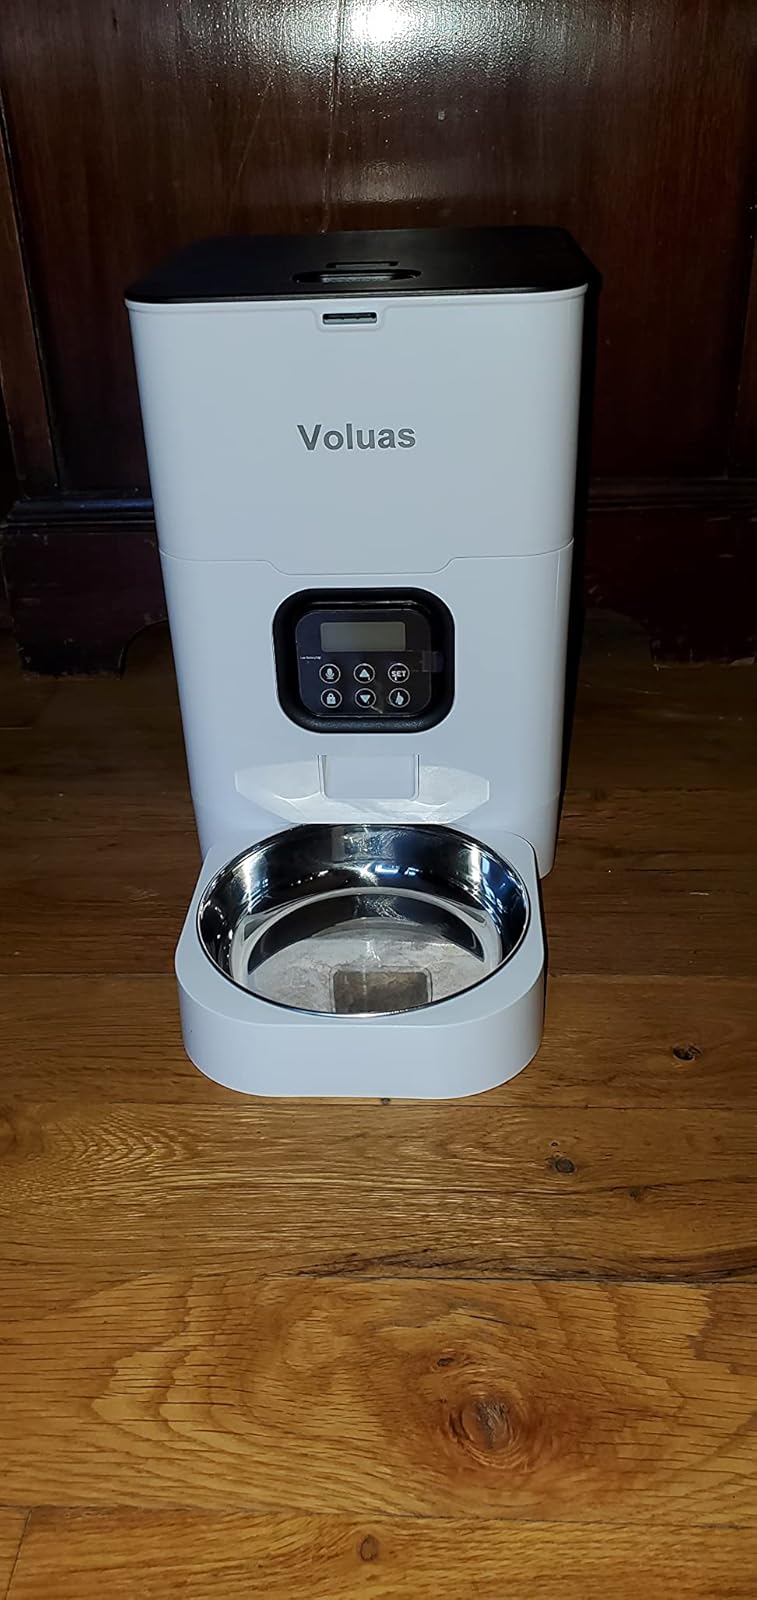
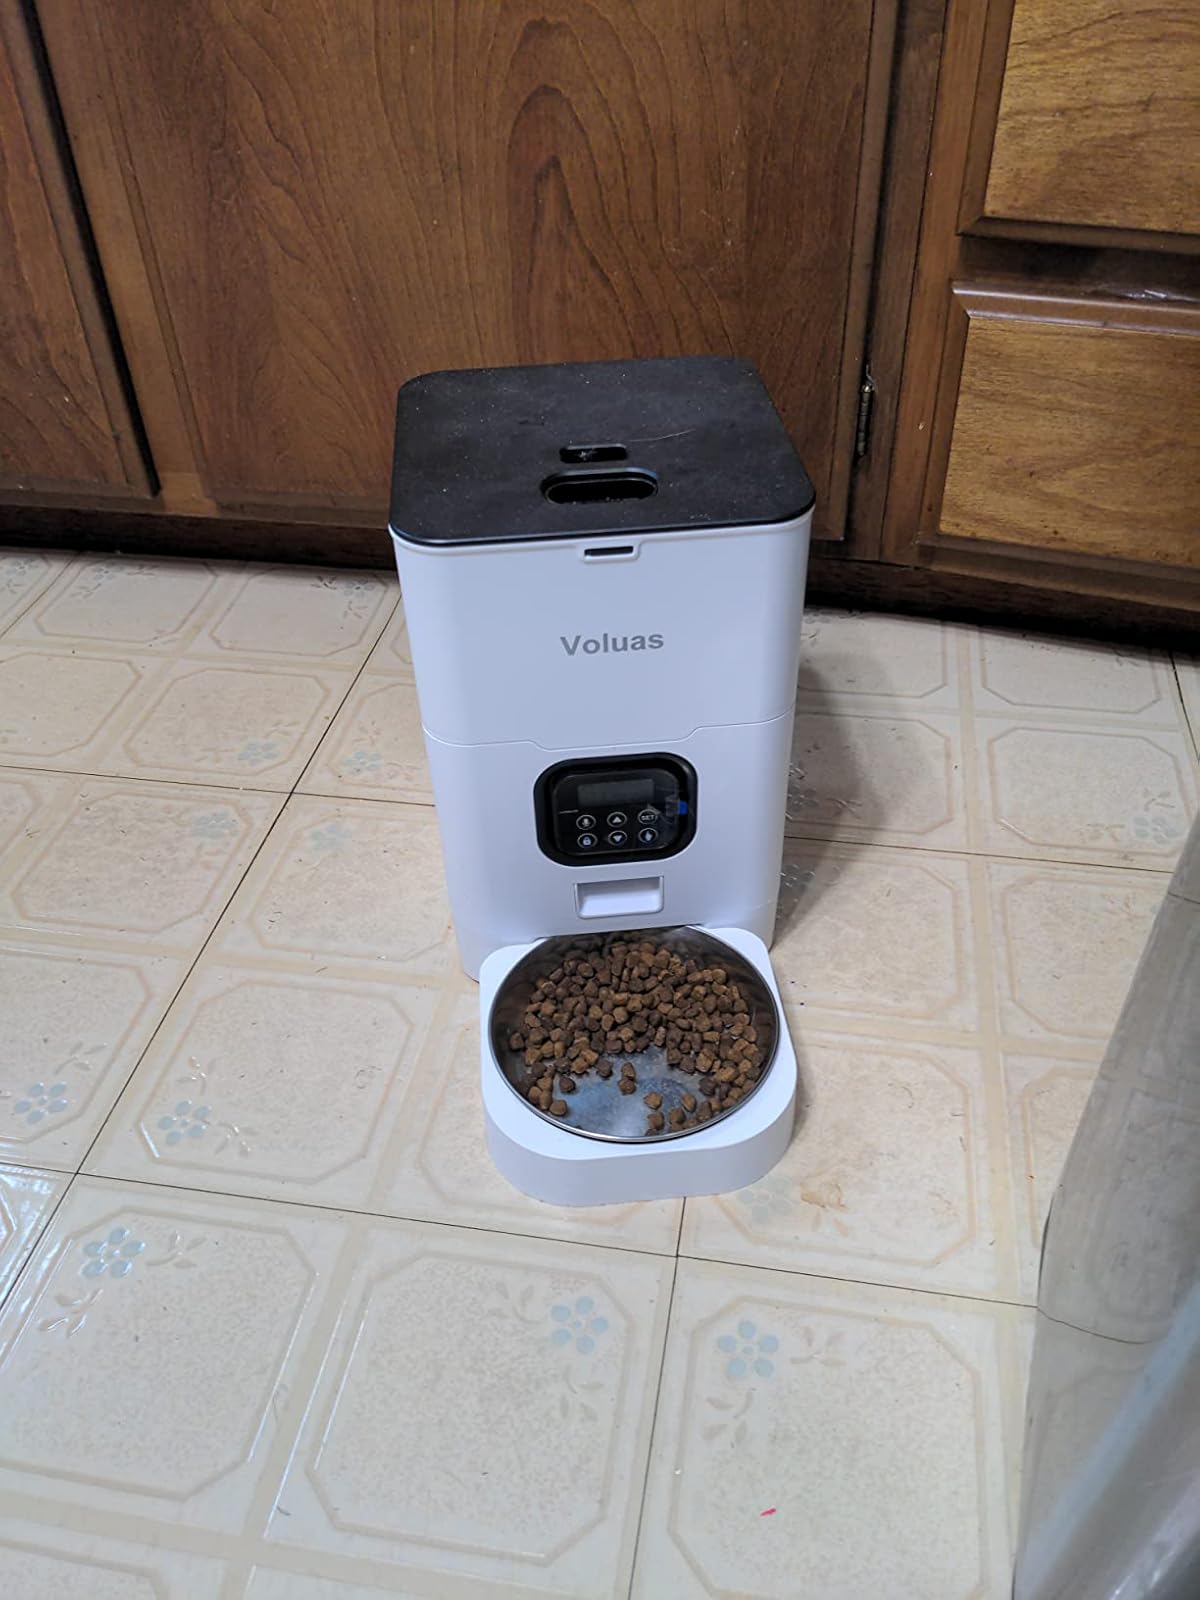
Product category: items_feeder
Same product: yes